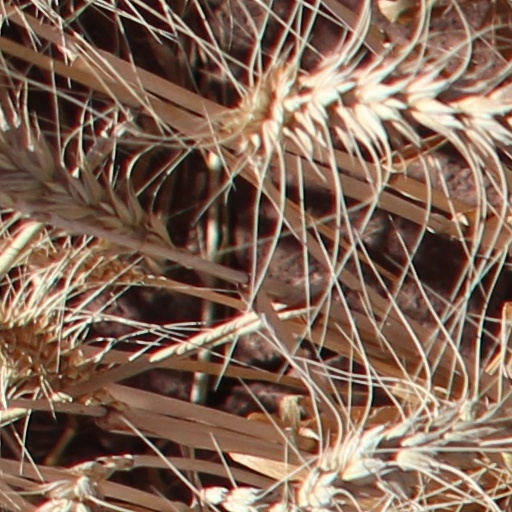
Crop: wheat